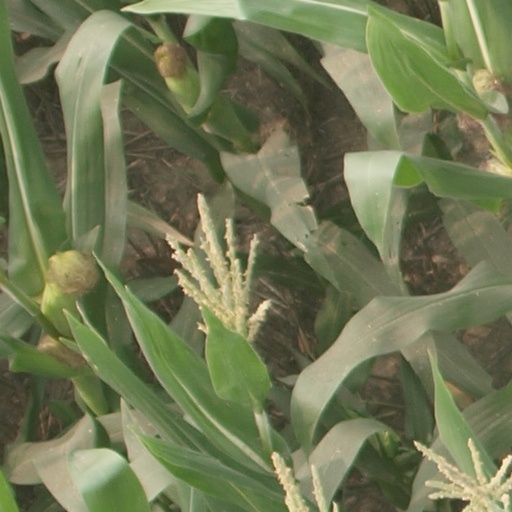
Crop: maize; corn